Areography

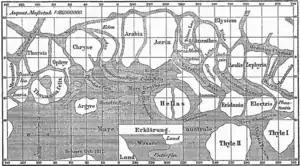
An 1877 map of Mars by Giovanni Schiaparelli. North is at the top of this map. In most maps of Mars drawn before space exploration the convention among astronomers was to put south at the top because the telescopic image of a planet is inverted.

The first detailed observations of Mars were from ground-based telescopes. The history of these observations are marked by the oppositions of Mars, when the planet is closest to Earth and hence is most easily visible, which occur every couple of years. Even more notable are the perihelic oppositions of Mars which occur approximately every 16 years, and are distinguished because Mars is closest to earth and Jupiter perihelion making it even closer to Earth.